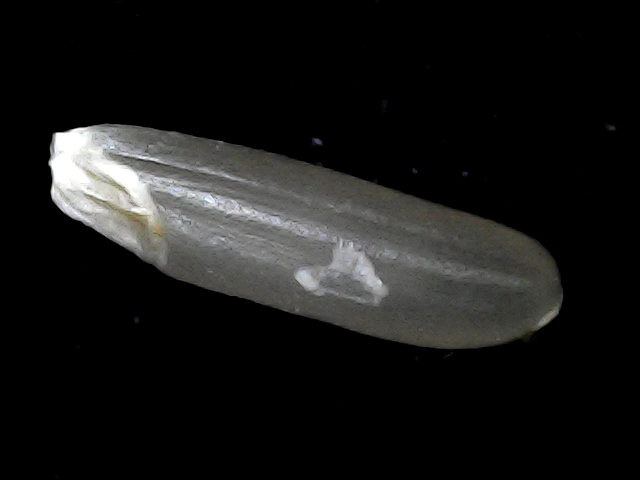
Rice variety: BD70